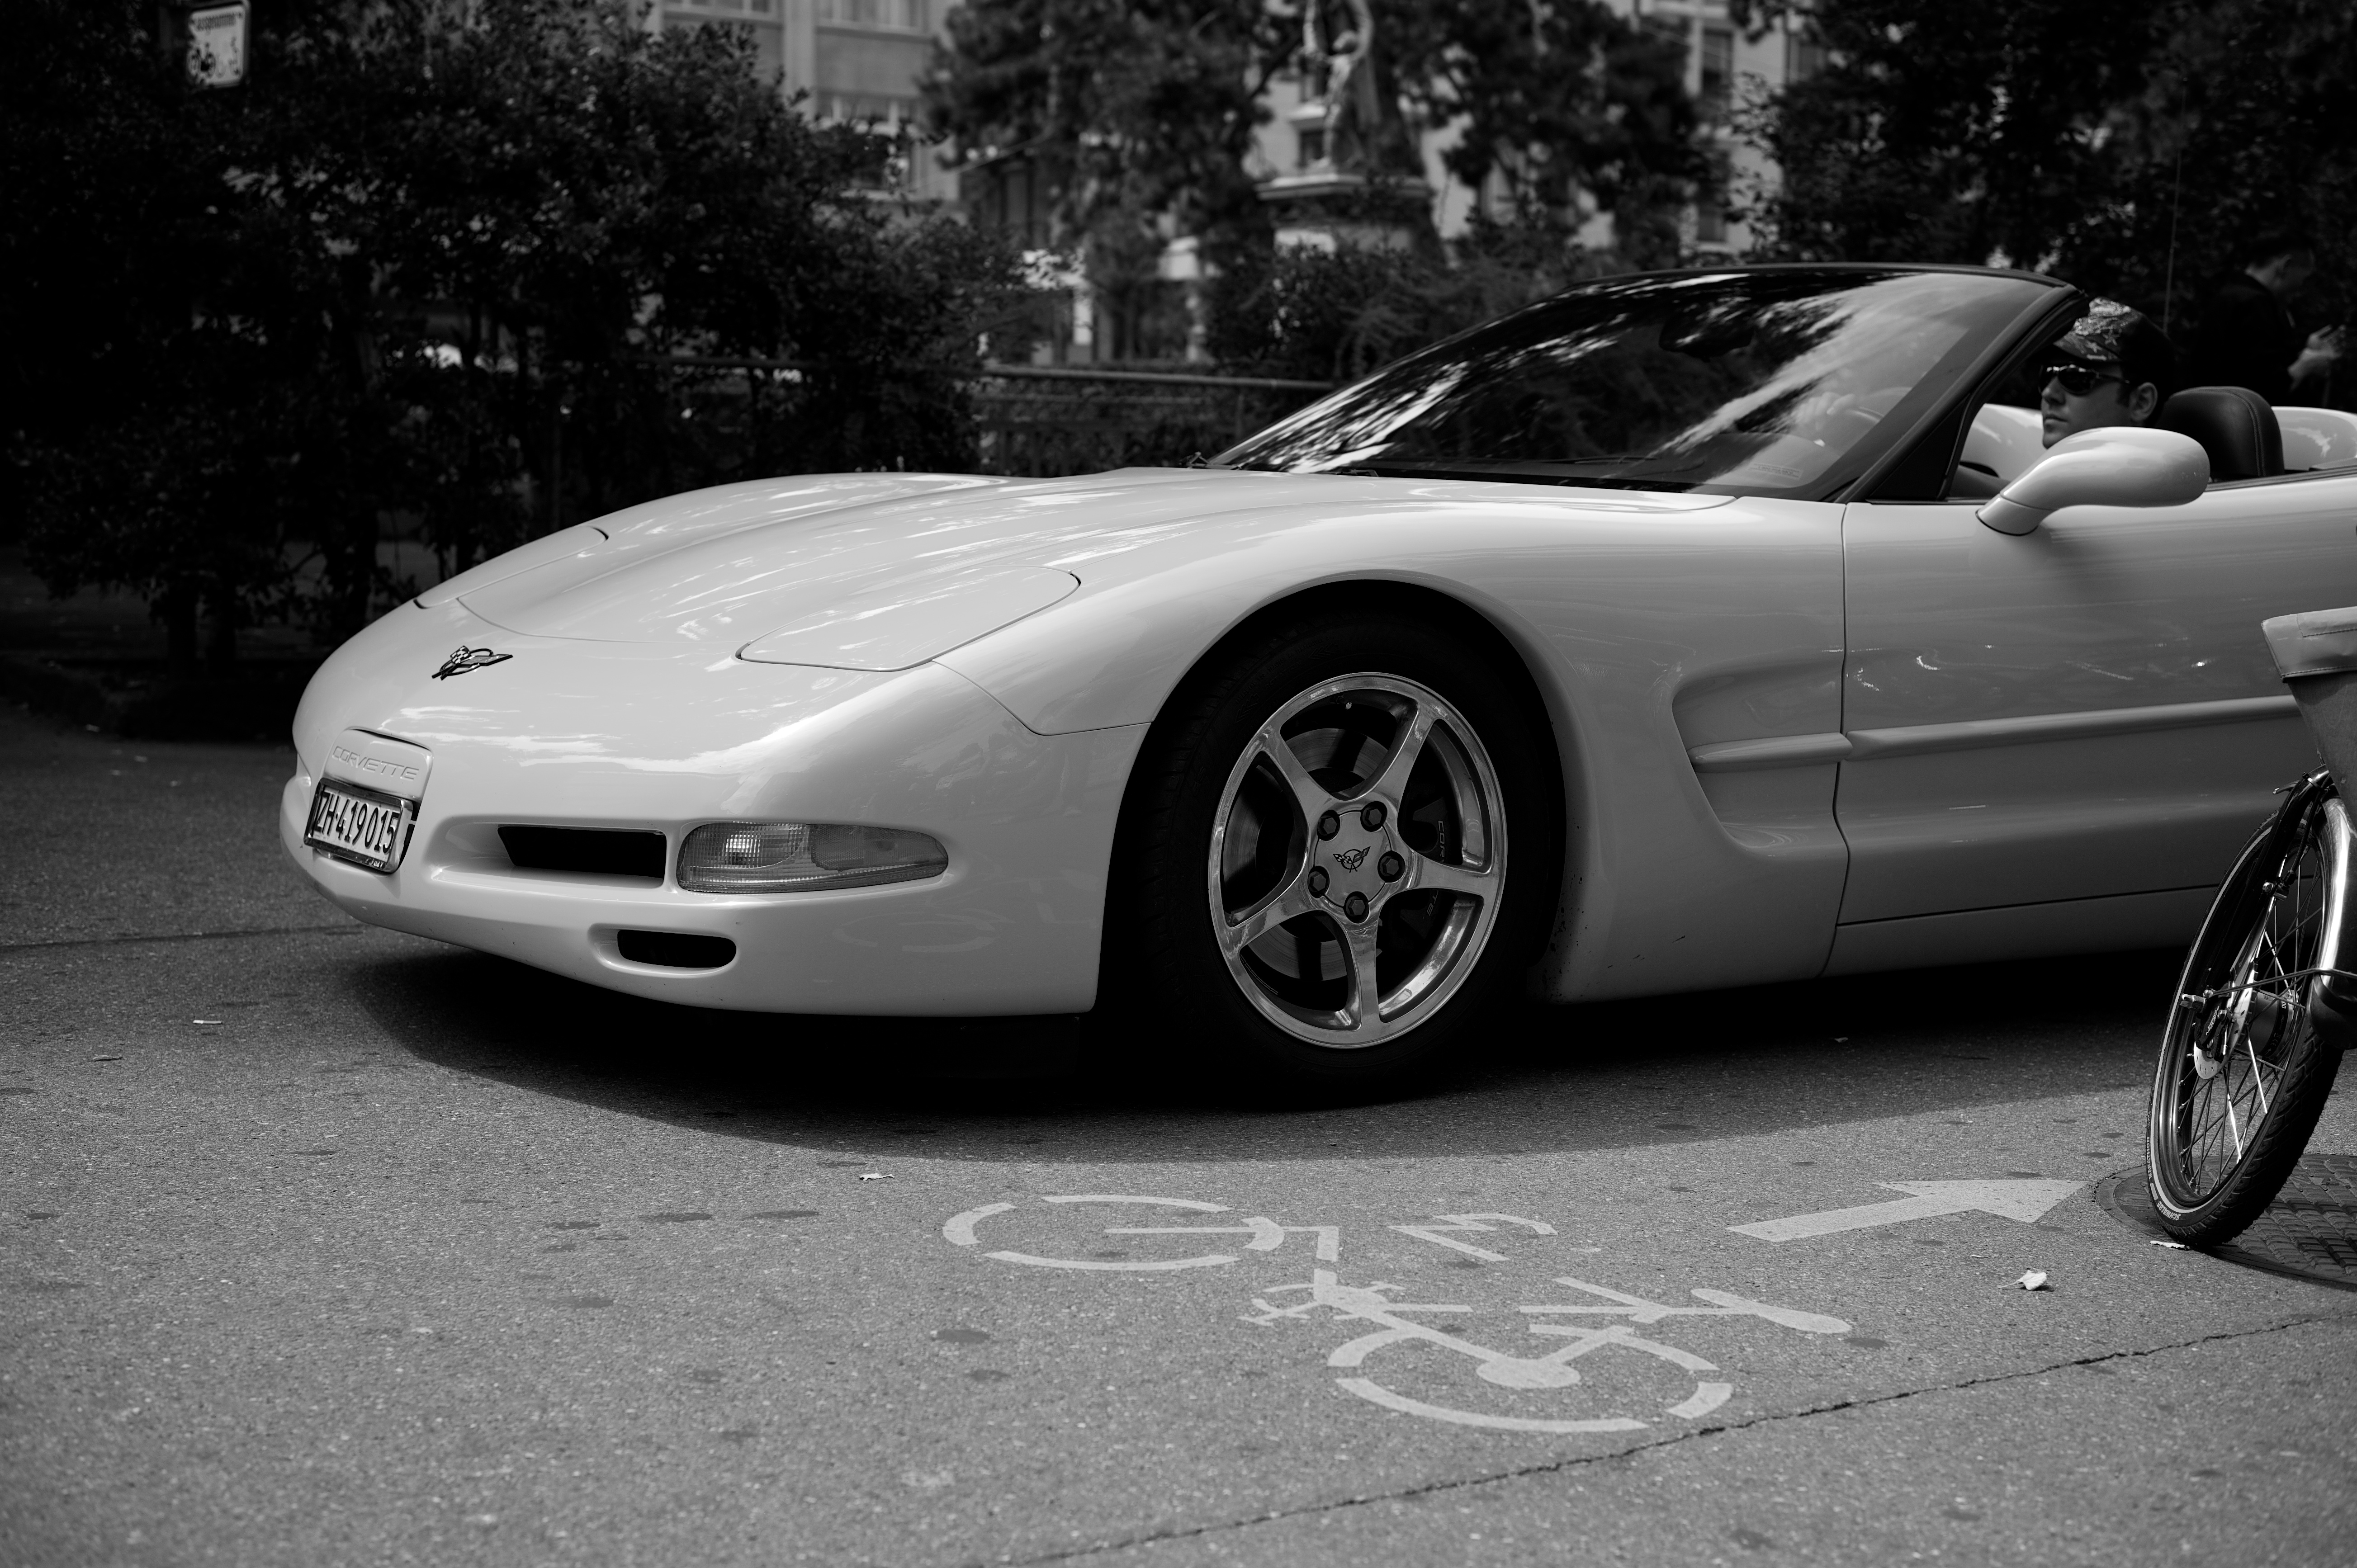
white, street, car, photography, wheel, ebook, vehicle, training, black, sports car, muscle car, race car, streetphotography, flickr, supercar, thomas, video, olympus, omd, chevrolet, fuji, leica, monochrom, leuthard, hcb, thomasleuthard, streettogs, land vehicle, automobile make, automotive exterior, automotive design, performance car